Józef Sułkowski

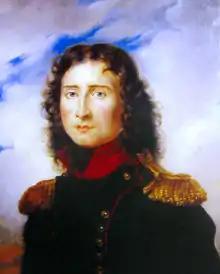
Józef Sułkowski by Antoni Brodowski

Józef Sułkowski (1770 or 1773 – 22 October 1798, Cairo, Egypt) was a Polish captain in the French Revolutionary Army and friend and aide de camp to Napoleon Bonaparte. He also became friends with Muiron, Vivant Denon, Lazare Carnot, Augereau, and Bourienne. His name is engraved on the Arc de Triomphe, on the 28th column, as "SULKOSKY".